Thermal rearrangement of aromatic hydrocarbons

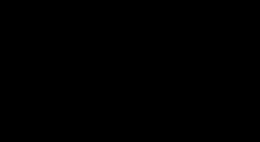
Figure 1. Top) Thermal isomerization of azulene to naphthalene; Bottom) Thermal automerization of naphthalene.

Thermal rearrangements of aromatic hydrocarbons are considered to be unimolecular reactions that directly involve the atoms of an aromatic ring structure and require no other reagent than heat. These reactions can be categorized in two major types: one that involves a complete and permanent skeletal reorganization (isomerization), and one in which the atoms are scrambled but no net change in the aromatic ring occurs (automerization). The general reaction schemes of the two types are illustrated in Figure 1.